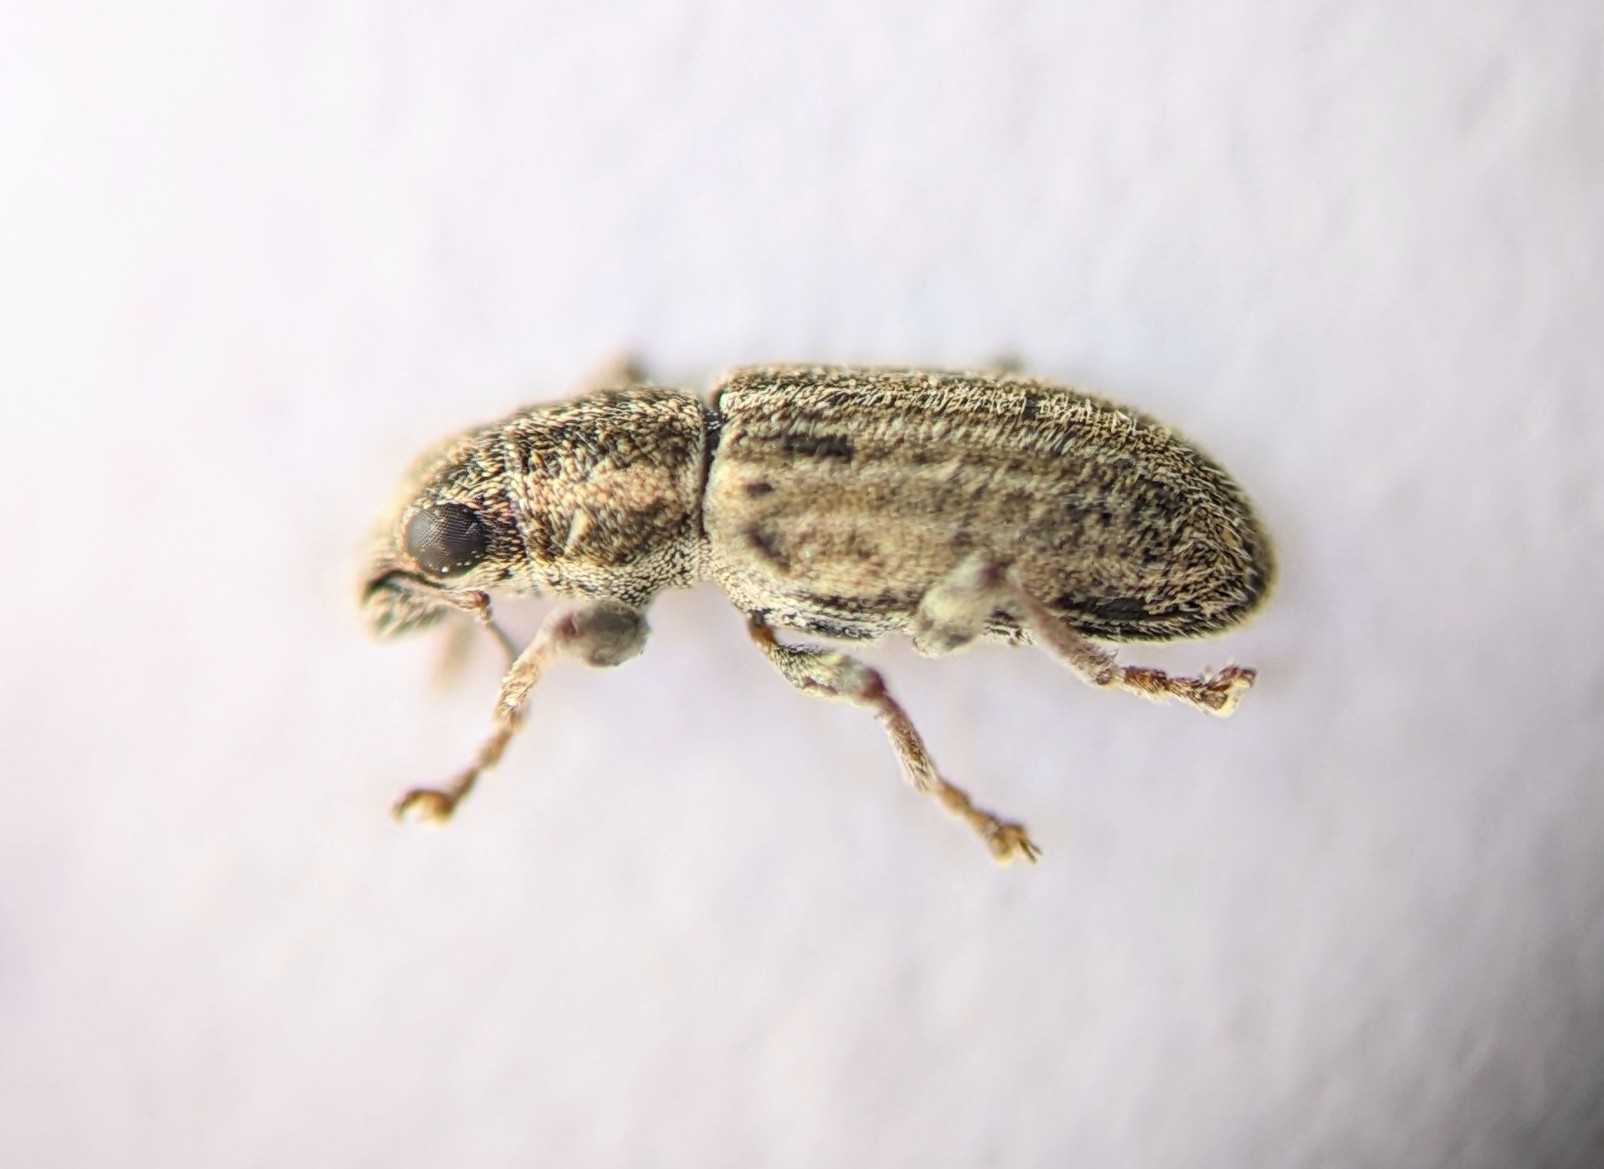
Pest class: pea_leaf_weevil